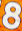
Number: 8